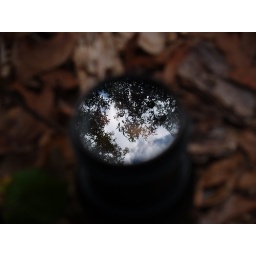
I was sitting on the ground in the woods changing lens....and saw the view it had found!;0}